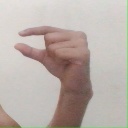
अक्षर: ग